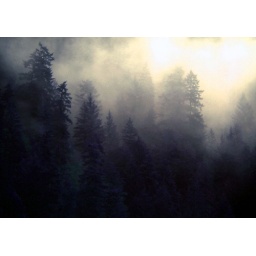
This was a picture taken out the window of our house in Silver Creek, looking at Hope Mountain.